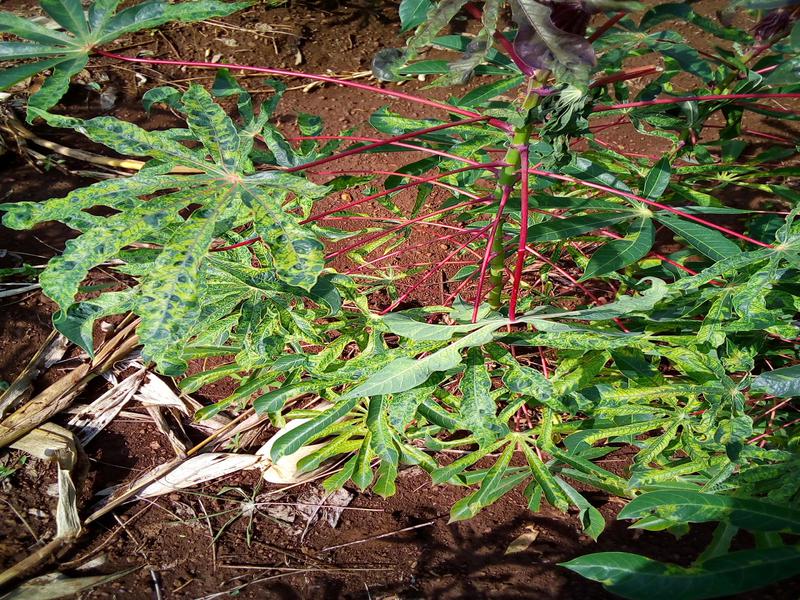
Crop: cassava
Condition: mosaic_disease